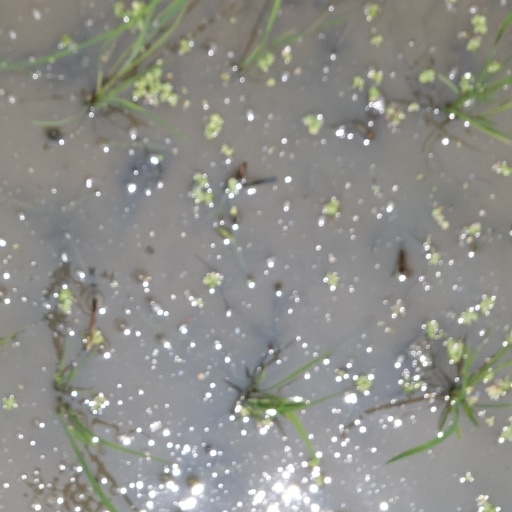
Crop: rice